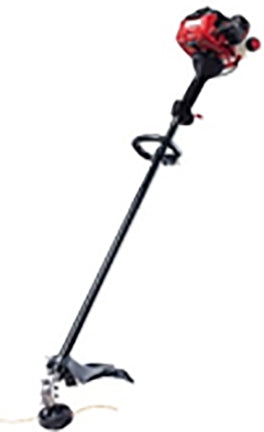
GAS TRIMMER 25 CC 16 IN STRT SHAFT
25cc - 2 cycle. Spring Assist. Straight shaft. Dual line bump. Cutting width 16”. Line diameter .095”. Adjustable loop handle. 2 year warranty.
Brand: Mtd Southwest
Category: Home & Garden > Lawn & Garden > Outdoor Power Equipment > Weed Trimmers